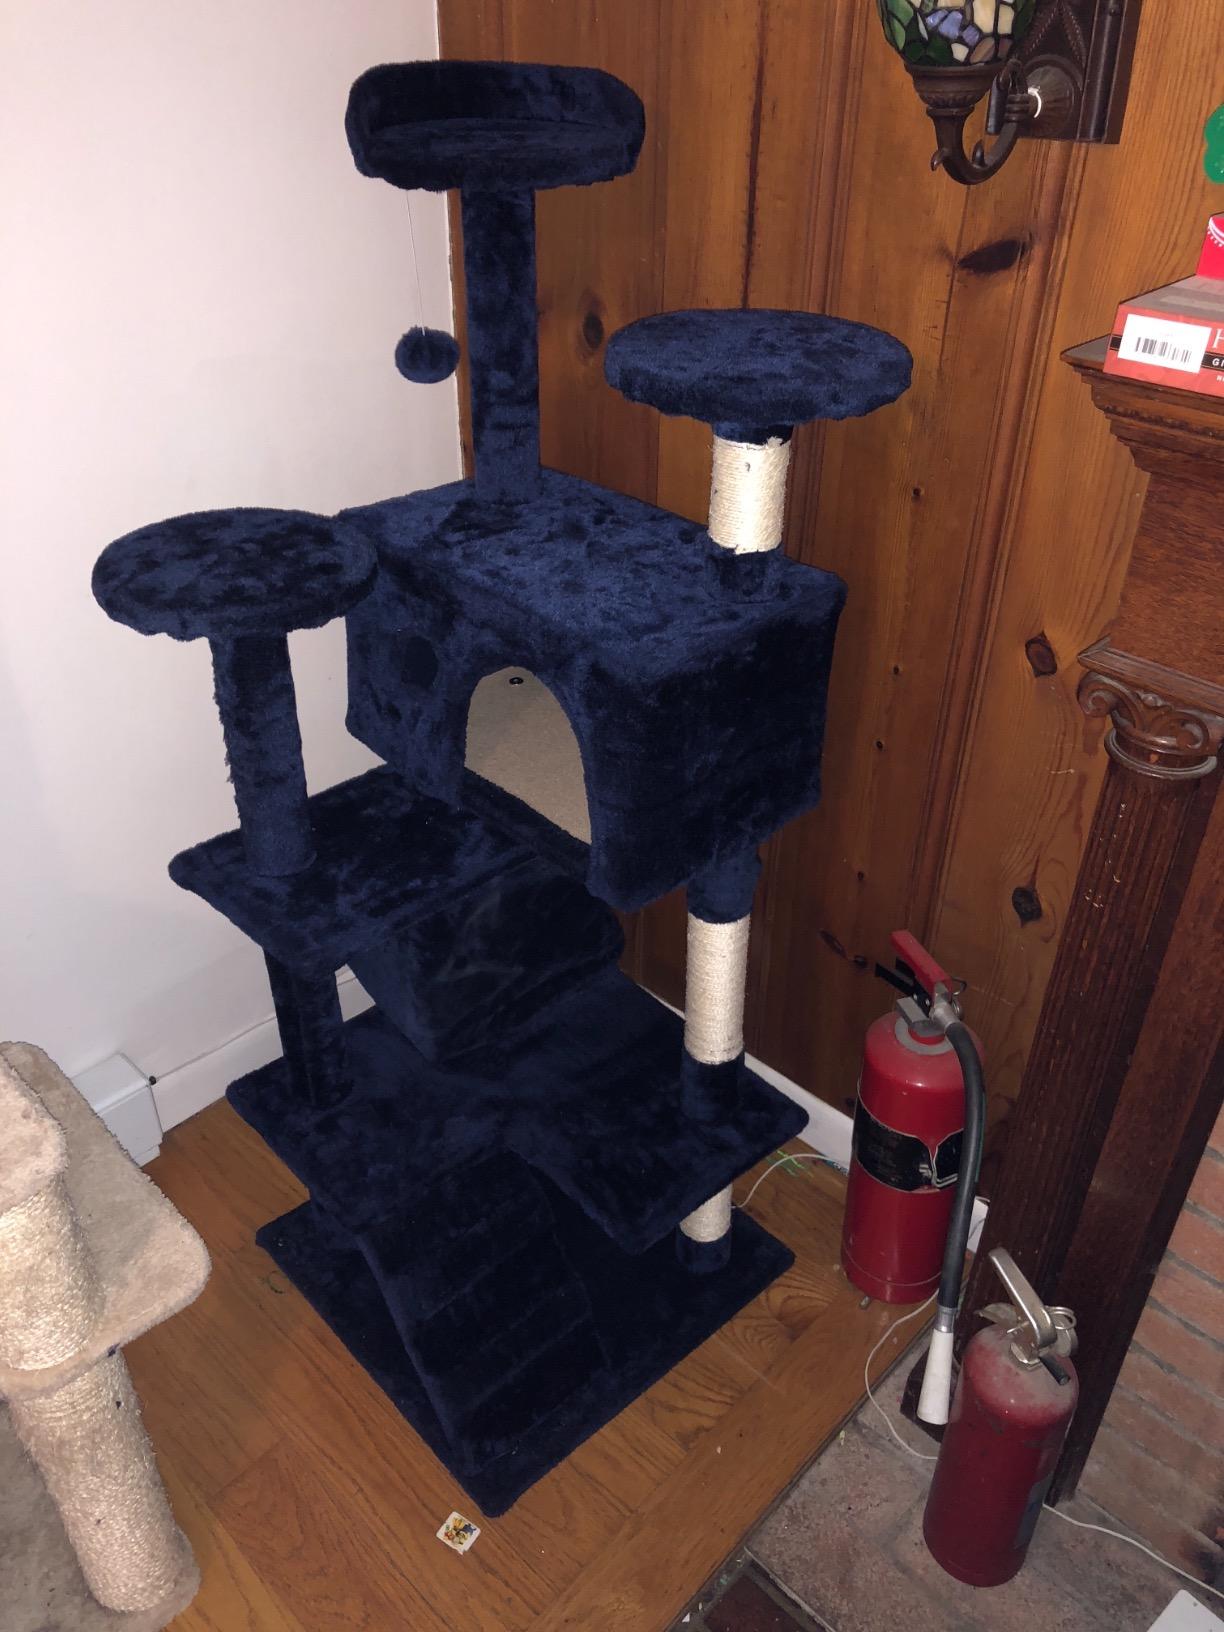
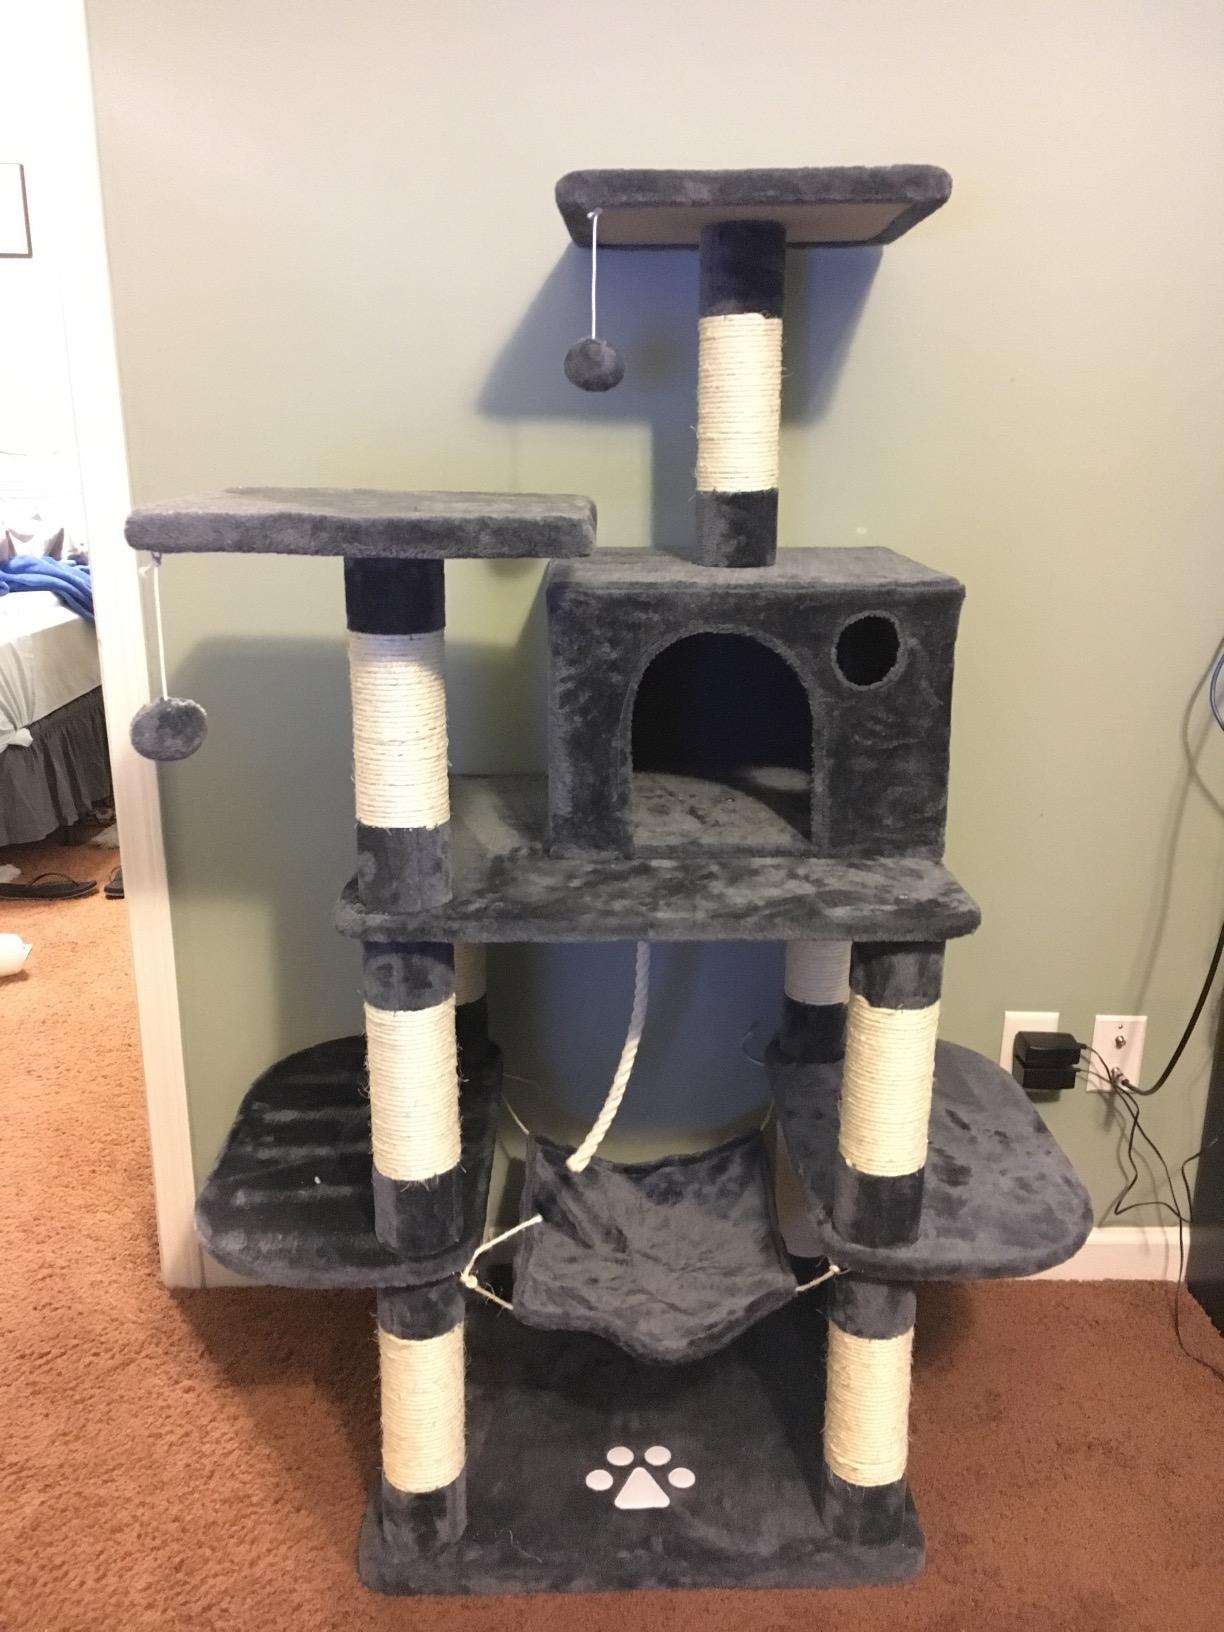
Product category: items_cat tree
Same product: no